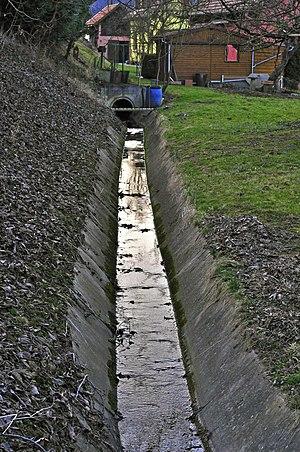
Ruisseau Rosenmeer canalisé près de Rosheim
Le Rosenmeer est un ruisseau français, canalisé, courant intégralement dans le département du Bas-Rhin, en région Grand Est.